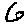
Label: 6